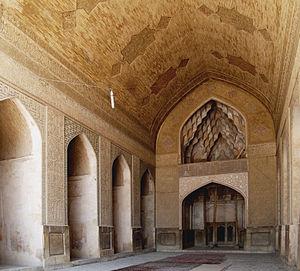
Cette liste recense les constructions historiques de la province d'Ispahan.